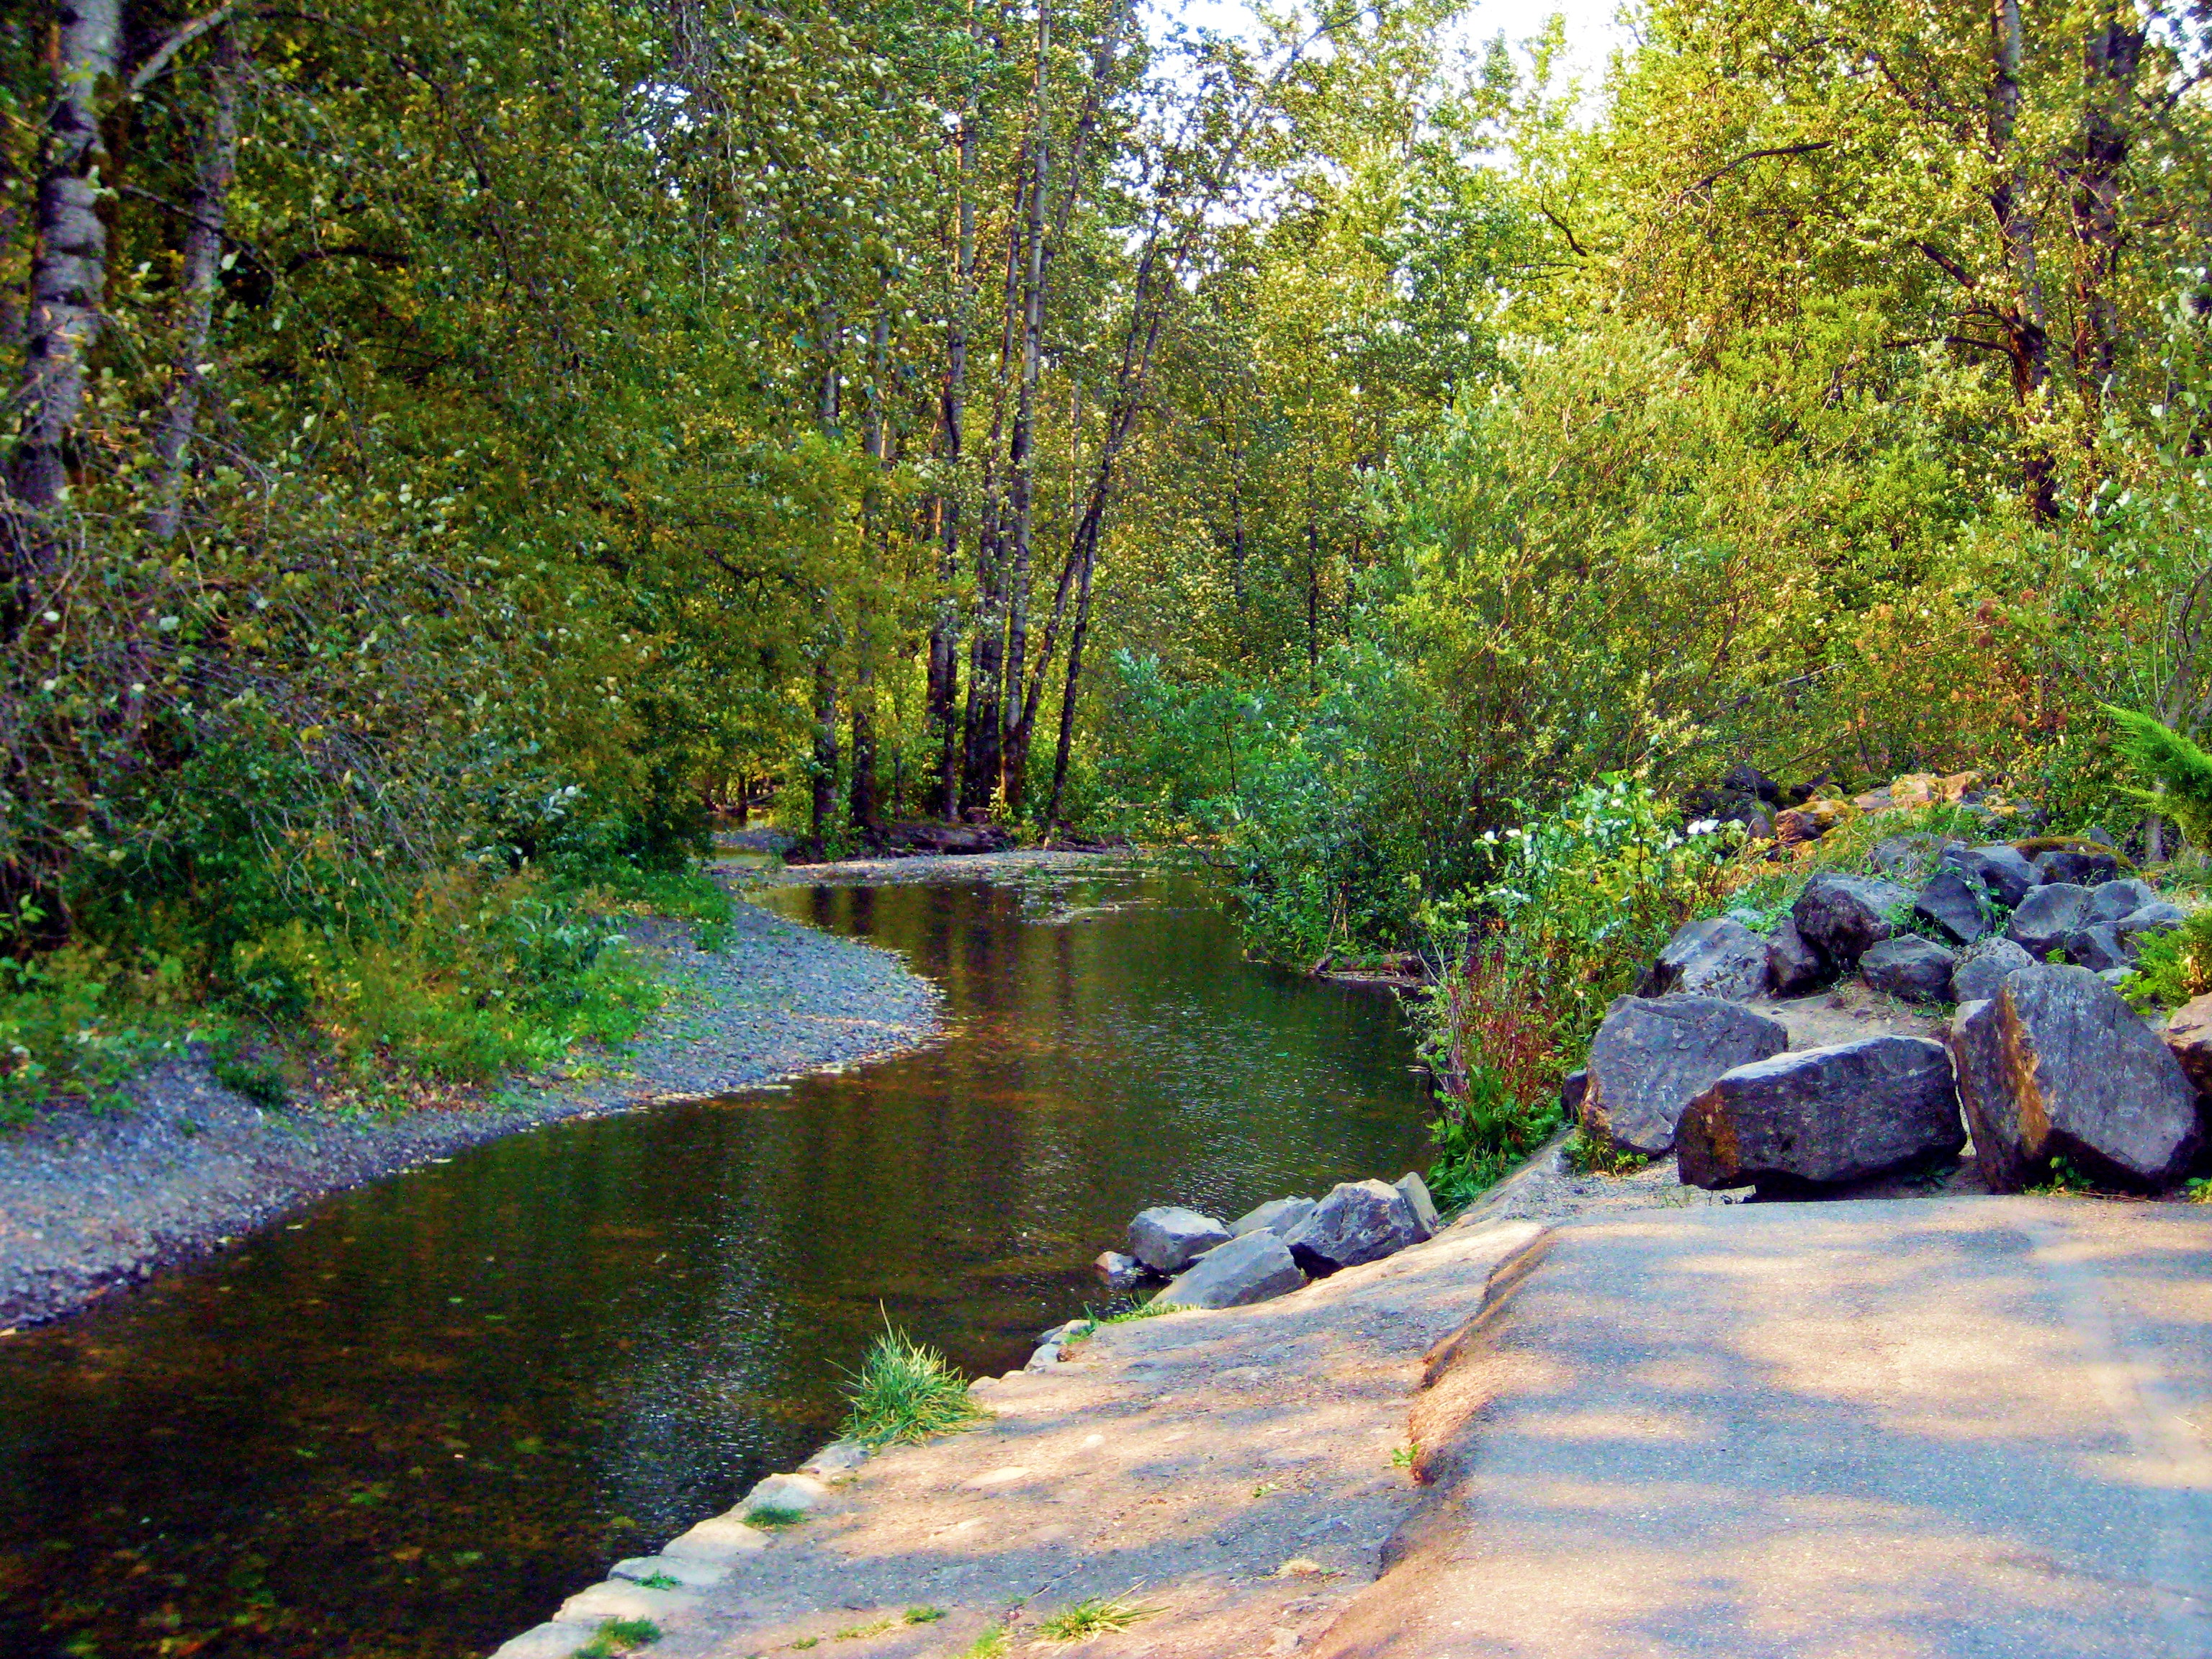
tree, water, creek, wilderness, leaf, river, pond, stream, reflection, autumn, season, waterway, body of water, woodland, watercourse, landform